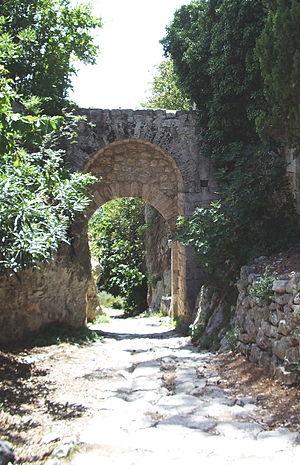
La Via Clodia était une ancienne route romaine d'Italie, de courte distance dédiée au trafic marchand avec les colonies d’Étrurie, terres étrusques en Toscane.